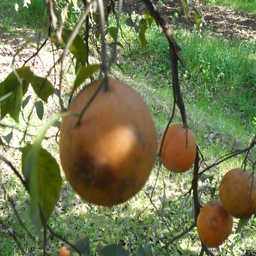
Plant part: fruit
Disease: canker